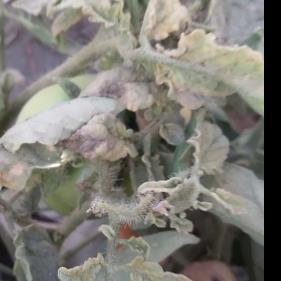
Crop: Tomato
Condition: virosis-d